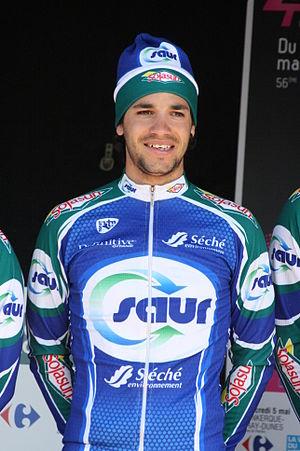
Jérémie Galland lors de la présentation des équipes des 4 jours de Dunkerque 2010
Jérémie Galland, né le 8 avril 1983 à Villeneuve-Saint-Georges, est un coureur cycliste français, professionnel de 2007 à 2014.